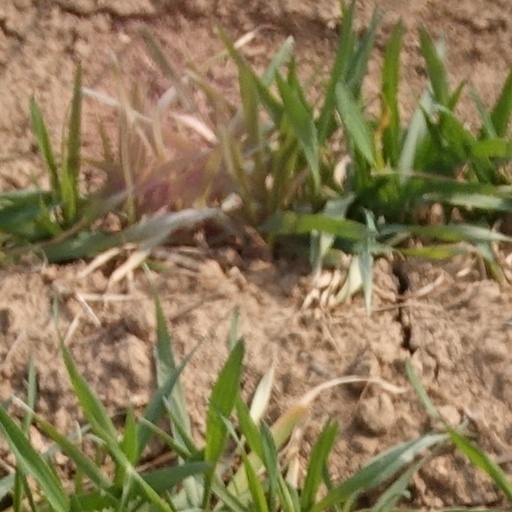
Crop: wheat